Jonathan Toews

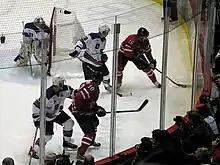
Toews guards the puck from Ryan Suter during the 2010 Winter Olympics.

In the lockout-shortened season of 2012–13, Toews returned to top form. He helped the Blackhawks win the Presidents' Trophy as the team with the best record in the regular season. In the 2013 playoffs, Toews led the Blackhawks to a Finals over the Boston Bruins and assisted on the game tying goal scored by Bryan Bickell in game six on June 24, 2013, Chicago's second title in four seasons. At the end of the year, he was also awarded the Frank J. Selke Trophy as the League's top defensive forward beating out fellow finalists Boston Bruins forward Patrice Bergeron and Detroit Red Wings forward Pavel Datsyuk and was named to the NHL second All-Star team.